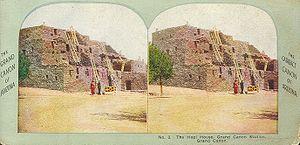
Traditionnellement, les femmes ont joué leur rôle dans la conception et la construction des premiers habitats et marqué leur trace dans l'architecture vernaculaire. Par la suite, mises à l'écart de façon caractéristique des métiers technologiques et prestigieux, elles ont été éloignées de la formation académique jusqu'au début du XIXᵉ siècle, époque à laquelle la profession d'architecte et ses écoles se sont ouvertes aux femmes. Aujourd'hui, si elles représentent 40 % des diplômées des Écoles d'architecture d'Europe, elles ne sont encore que très peu à diriger leur agence.
Des Bleus et des tuniques est la onzième histoire de la série Les Tuniques bleues de Salvérius et Raoul Cauvin. Elle est publiée pour la première fois en 1971 du nᵒ 1749 au nᵒ 1757 du journal Spirou, puis en 1976 en tant que 10ᵉ album de la série. L'album contient également d'autres histoires.
Les indiens Pueblos, de l'espagnol pueblo, sont des Amérindiens vivant dans des pueblos, qui sont des maisons juxtaposées en pierre ou en adobe. Par extension, on utilise le terme pour désigner leurs habitants, bien que les pueblos ne forment pas un peuple unique. Au contraire, il s’agit de tribus distinctes parlant chacune leur langue et ayant chacune leurs spécificités culturelles. On les regroupe cependant sous le nom de Pueblos en raison de leur architecture commune.